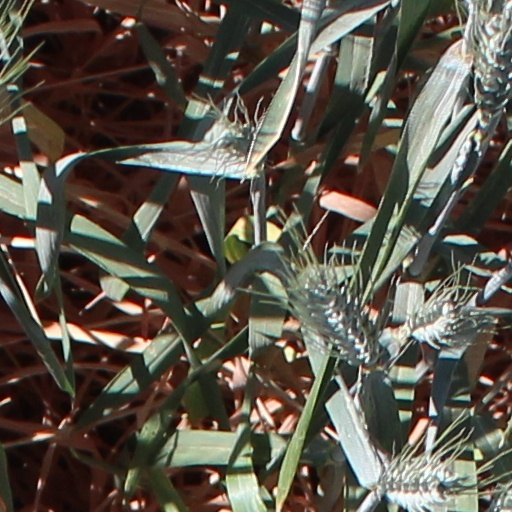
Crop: wheat